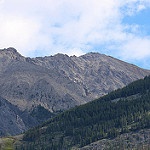
Scene: Outdoor